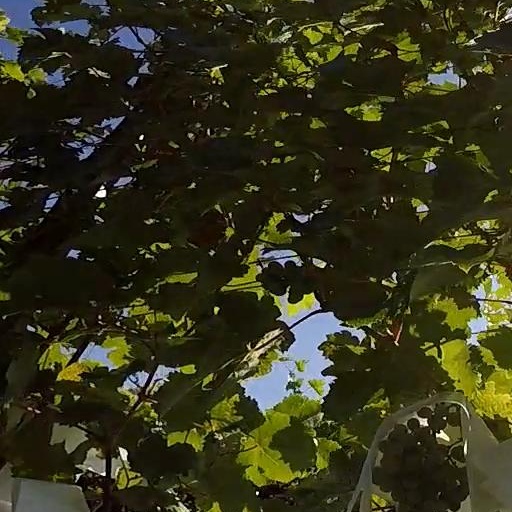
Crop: grape